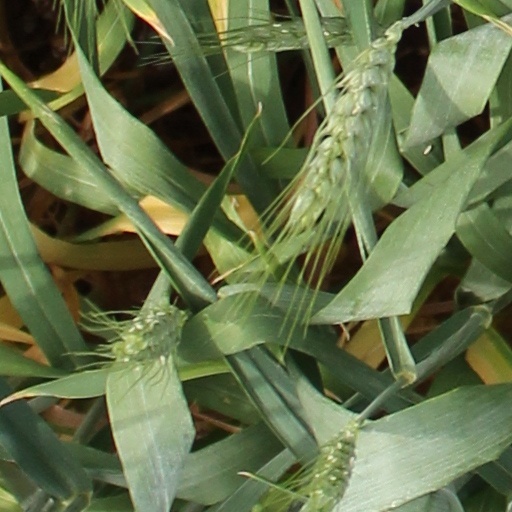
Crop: wheat